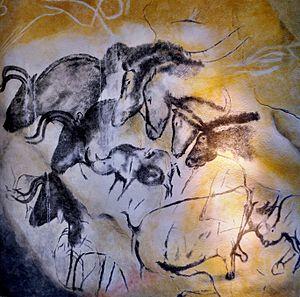
Initialement nommée grotte ornée de la Combe d'Arc, du nom du lieu-dit, la grotte ornée du Pont d'Arc ou grotte Chauvet-Pont d'Arc, dite plus simplement grotte Chauvet, du nom de son inventeur, est une grotte ornée paléolithique découverte en 1994 située en France dans la commune de Vallon-Pont-d'Arc, dans le département de l'Ardèche, en région Auvergne-Rhône-Alpes.
Depuis les années 1920, plus d'une soixantaine de films, courts métrages et séries télévisées ont été tournés dans le département de l'Ardèche, que ce soit dans ses villes ou dans ses zones rurales. Parmi les plus grands succès commerciaux et critiques tournés au moins en partie en Ardèche on retrouve Le Juge et l'Assassin de Bertrand Tavernier, L'Homme du train de Patrice Leconte, La Vache et le Prisonnier d'Henri Verneuil, Les Enfants du marais de Jean Becker ou encore Les Valseuses de Bertrand Blier. François Truffaut, Raymond Depardon, Éric Rohmer, Jean-Pierre Mocky, Benoît Jacquot, Robert Enrico, Bourvil ou encore Leonardo DiCaprio ont également tourné dans le département. La grotte Chauvet et ses peintures préhistoriques exceptionnelles ont aussi fait l'objet de plusieurs documentaires comme La Grotte des rêves perdus de Werner Herzog.
La spéléologie en France compte environ 15 000 adeptes
Le Paléolithique supérieur est la période de la Préhistoire marquée par le passage des populations préhistoriques aux industries lithiques dites de mode 4. Celui-ci est caractérisé par le développement de certaines techniques, tandis que se manifeste au même moment une explosion de l'art préhistorique.